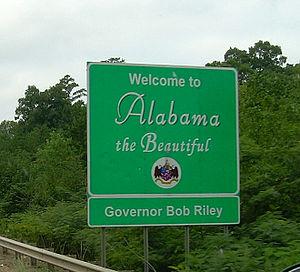
L'Alabama /alabama/ est un État du Sud des États-Unis ayant pour capitale Montgomery, et pour plus grandes villes Birmingham et Mobile. Avec 4 779 736 habitants en 2010, population estimée à 4 903 185 habitants en 2019, répartie sur une superficie de 135 765 km², l'État est le 23ᵉ du pays par sa population et le 30ᵉ par sa taille. Il est entouré par quatre États : le Mississippi à l'ouest, le Tennessee au nord, la Géorgie à l'est et la Floride au sud. Une petite bande de territoire lui donne en outre accès aux rives du Golfe du Mexique, et la partie sud des Appalaches se trouve au nord de l'État. Il comporte 67 comtés. Emblématique du Sud profond et connu à ce titre comme le « Cœur de Dixie », l'Alabama se caractérise par un climat subtropical, une importance des traditions religieuses et du conservatisme ainsi qu'une forte proportion d'Afro-Américains dans sa population.